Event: Nepal Earthquake
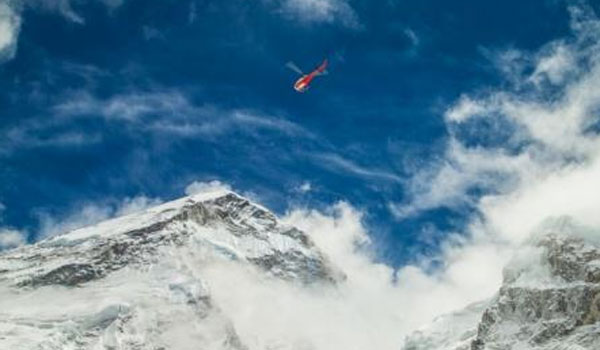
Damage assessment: no_damage